FAM110A

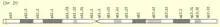
FAM110A genomic location on chromosome 20 (pictured in red).

219 organisms have been reported to have orthologs with the human FAM110A gene.